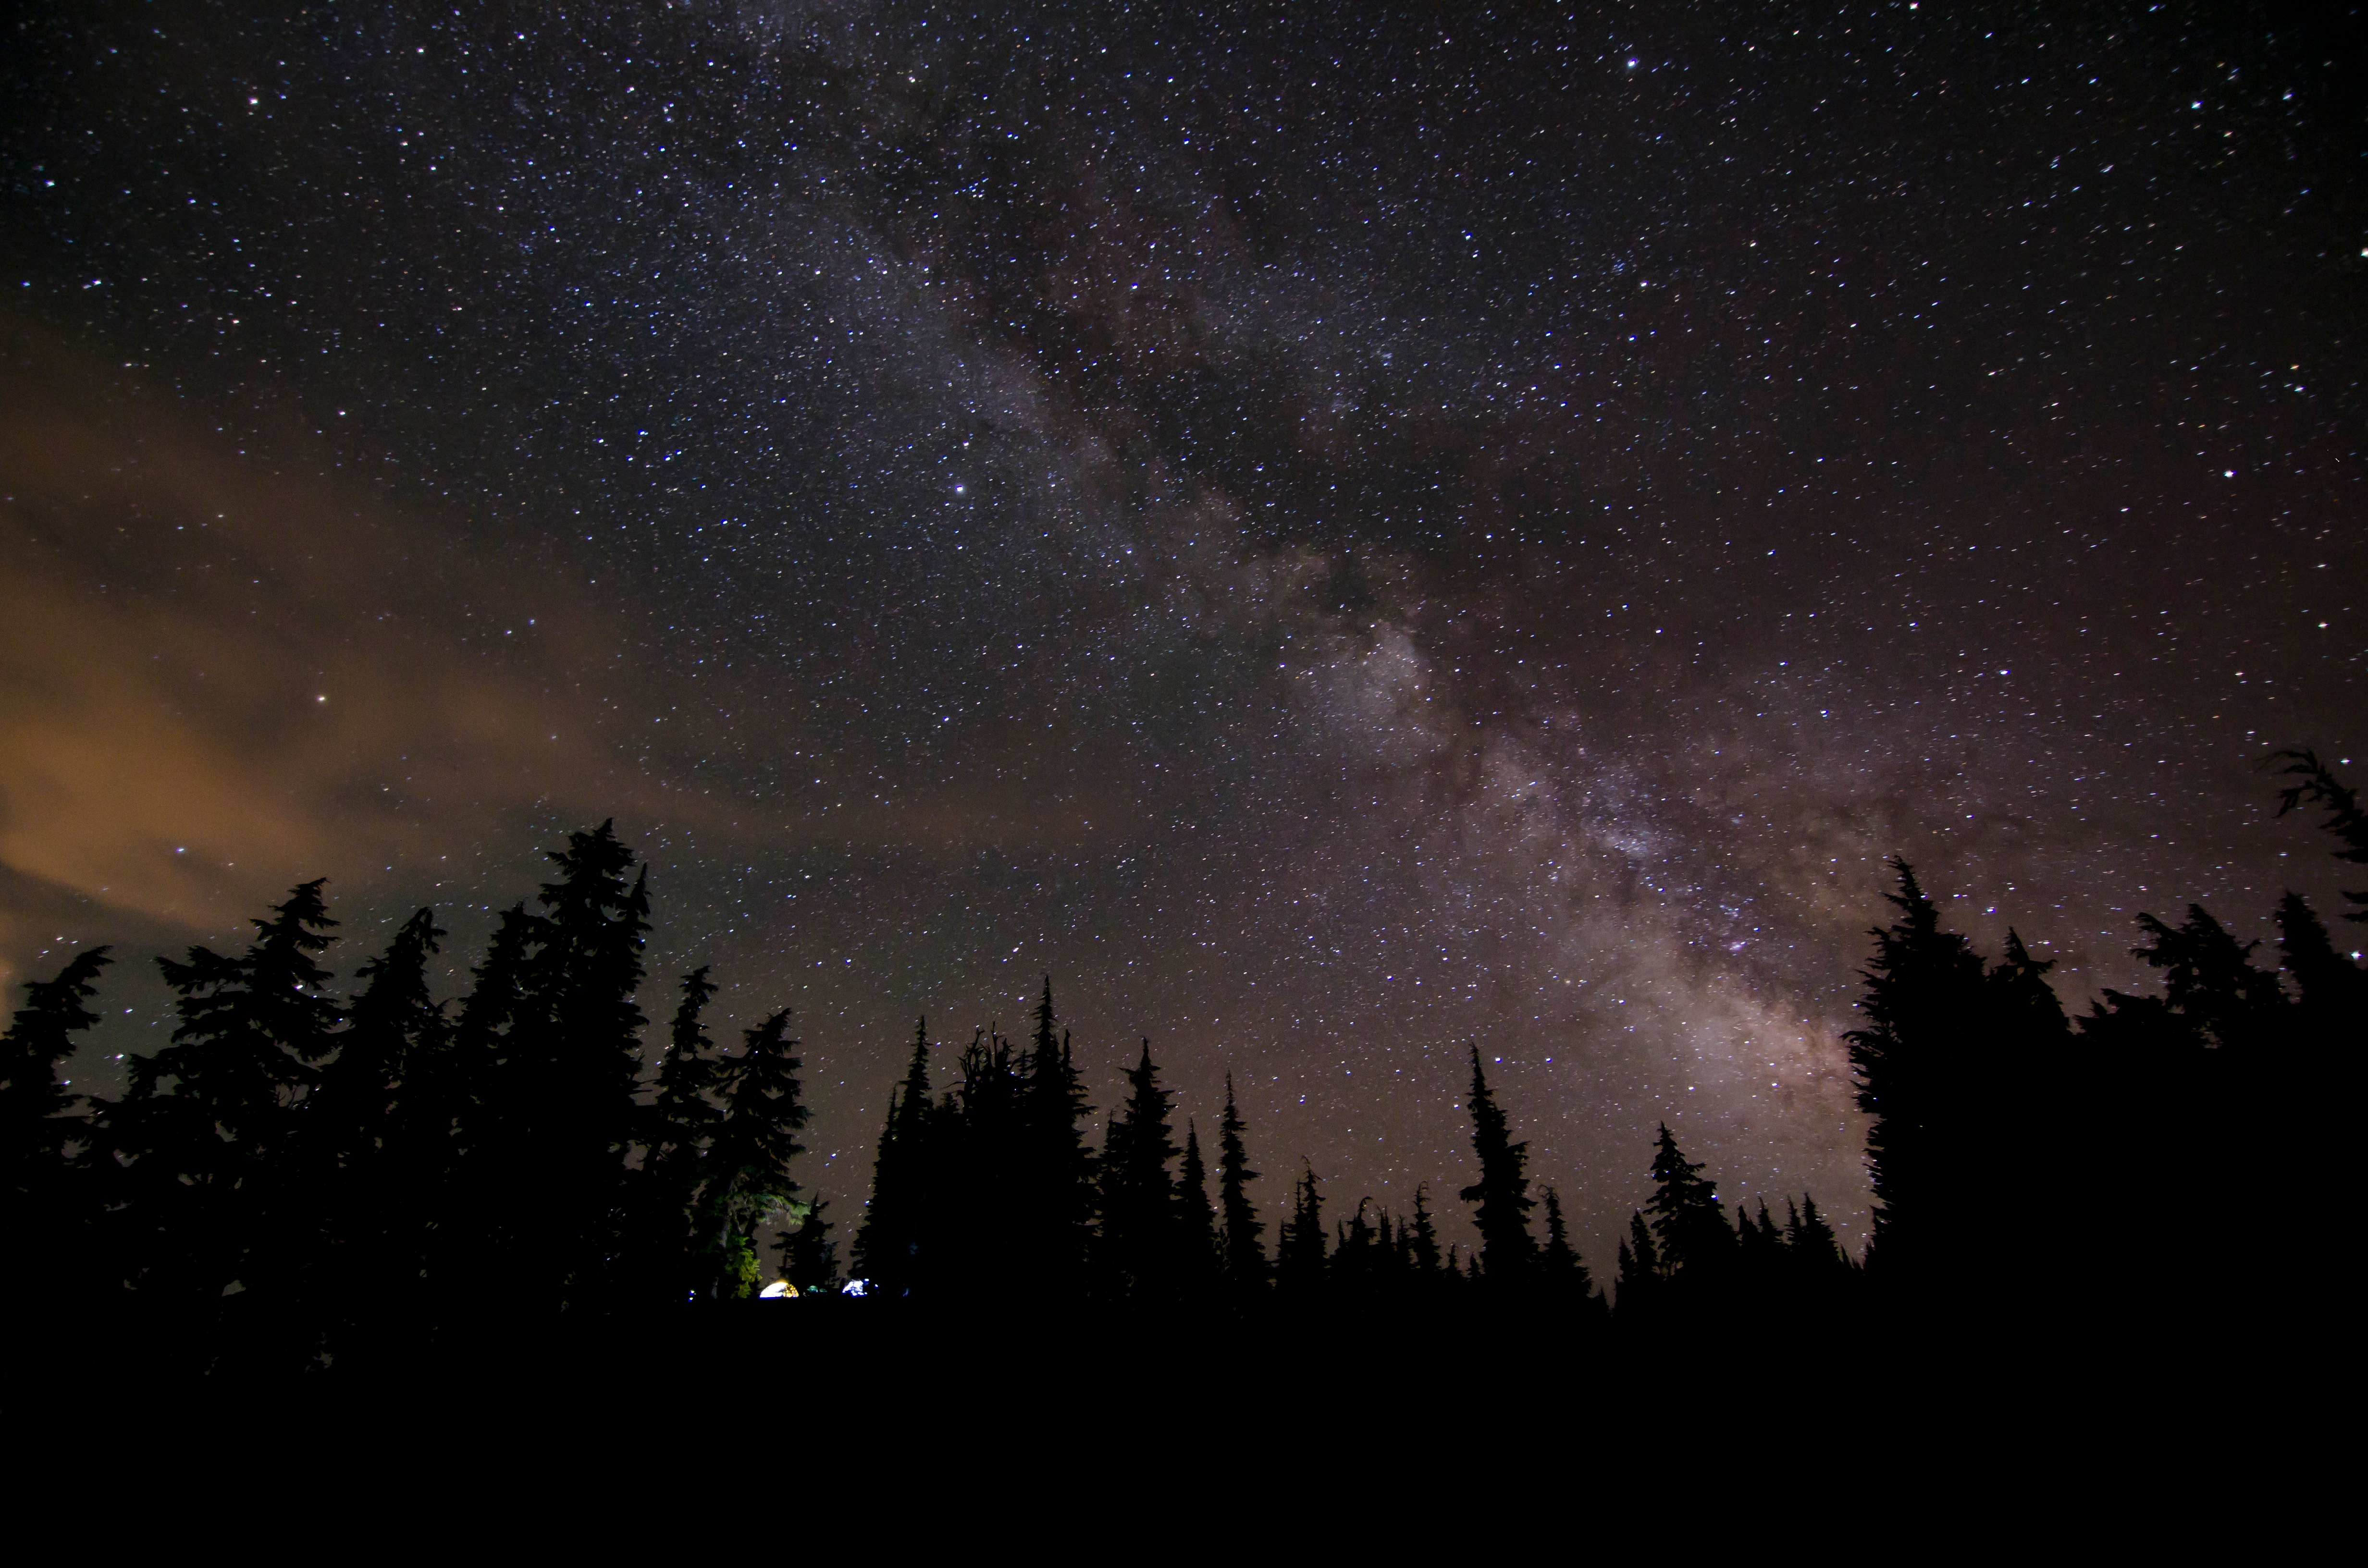
tree, sky, night, star, milky way, atmosphere, darkness, galaxy, night sky, astronomy, midnight, astronomical object, spiral galaxy